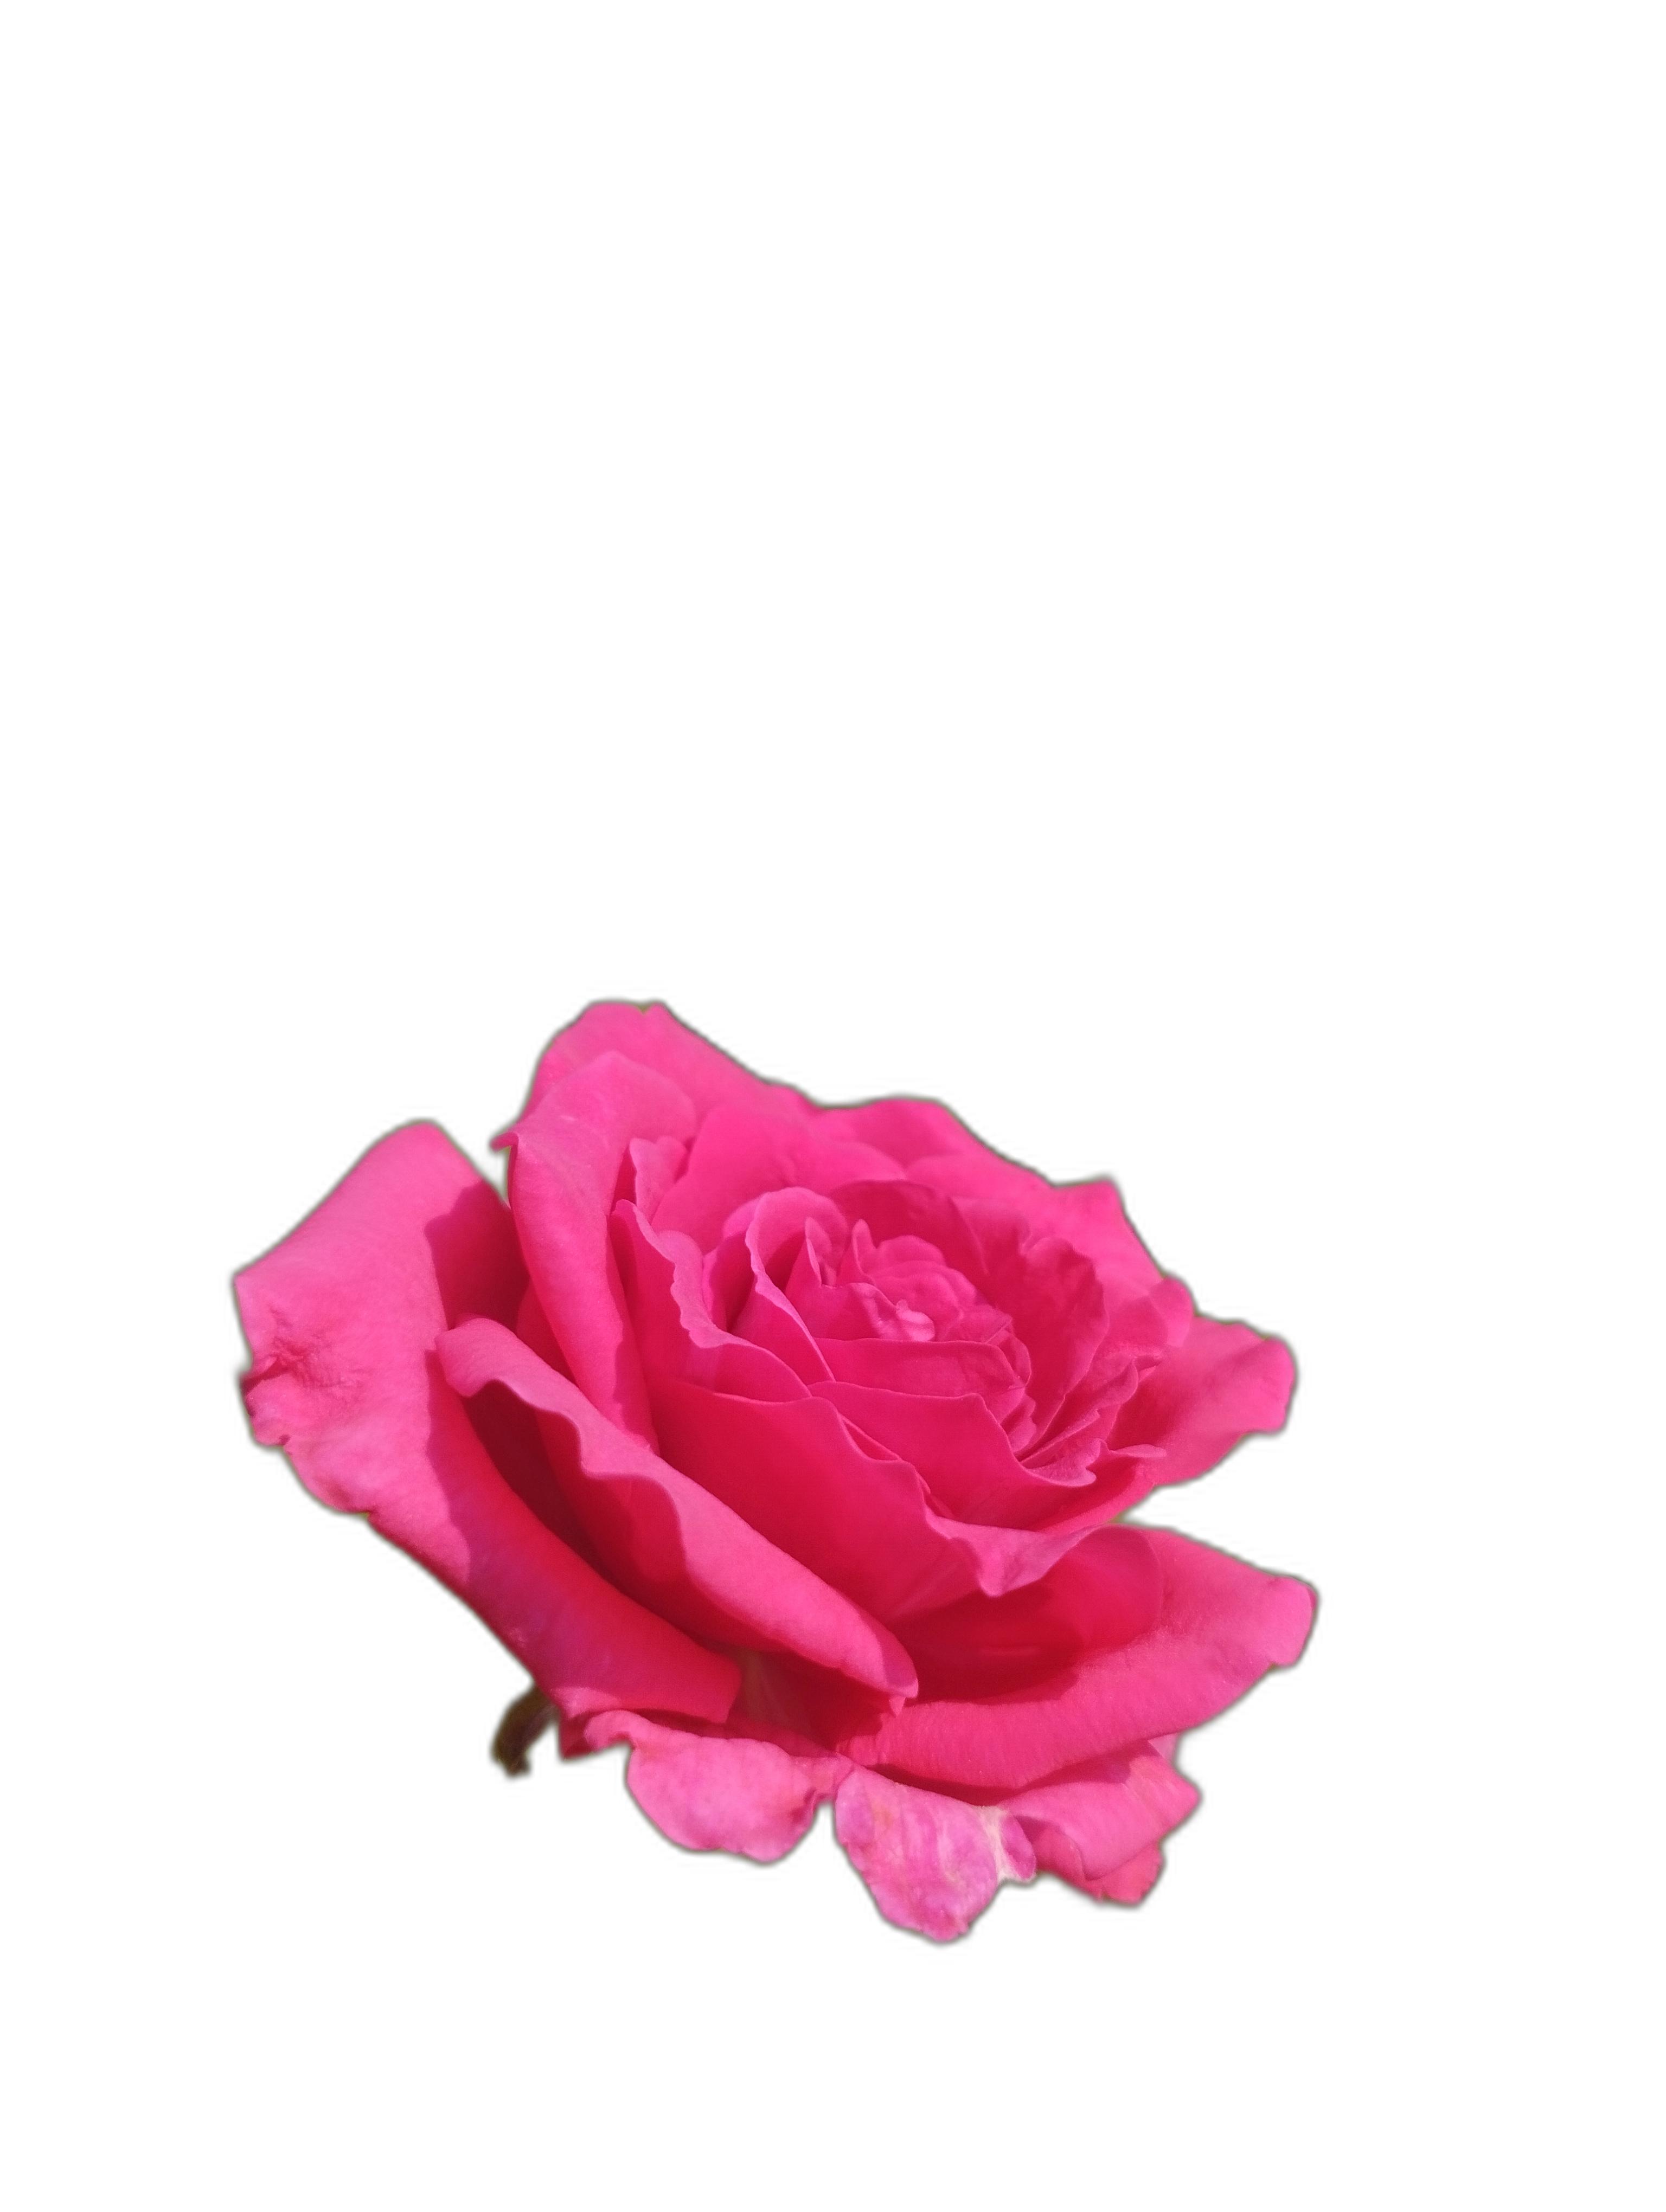
Label: Rose